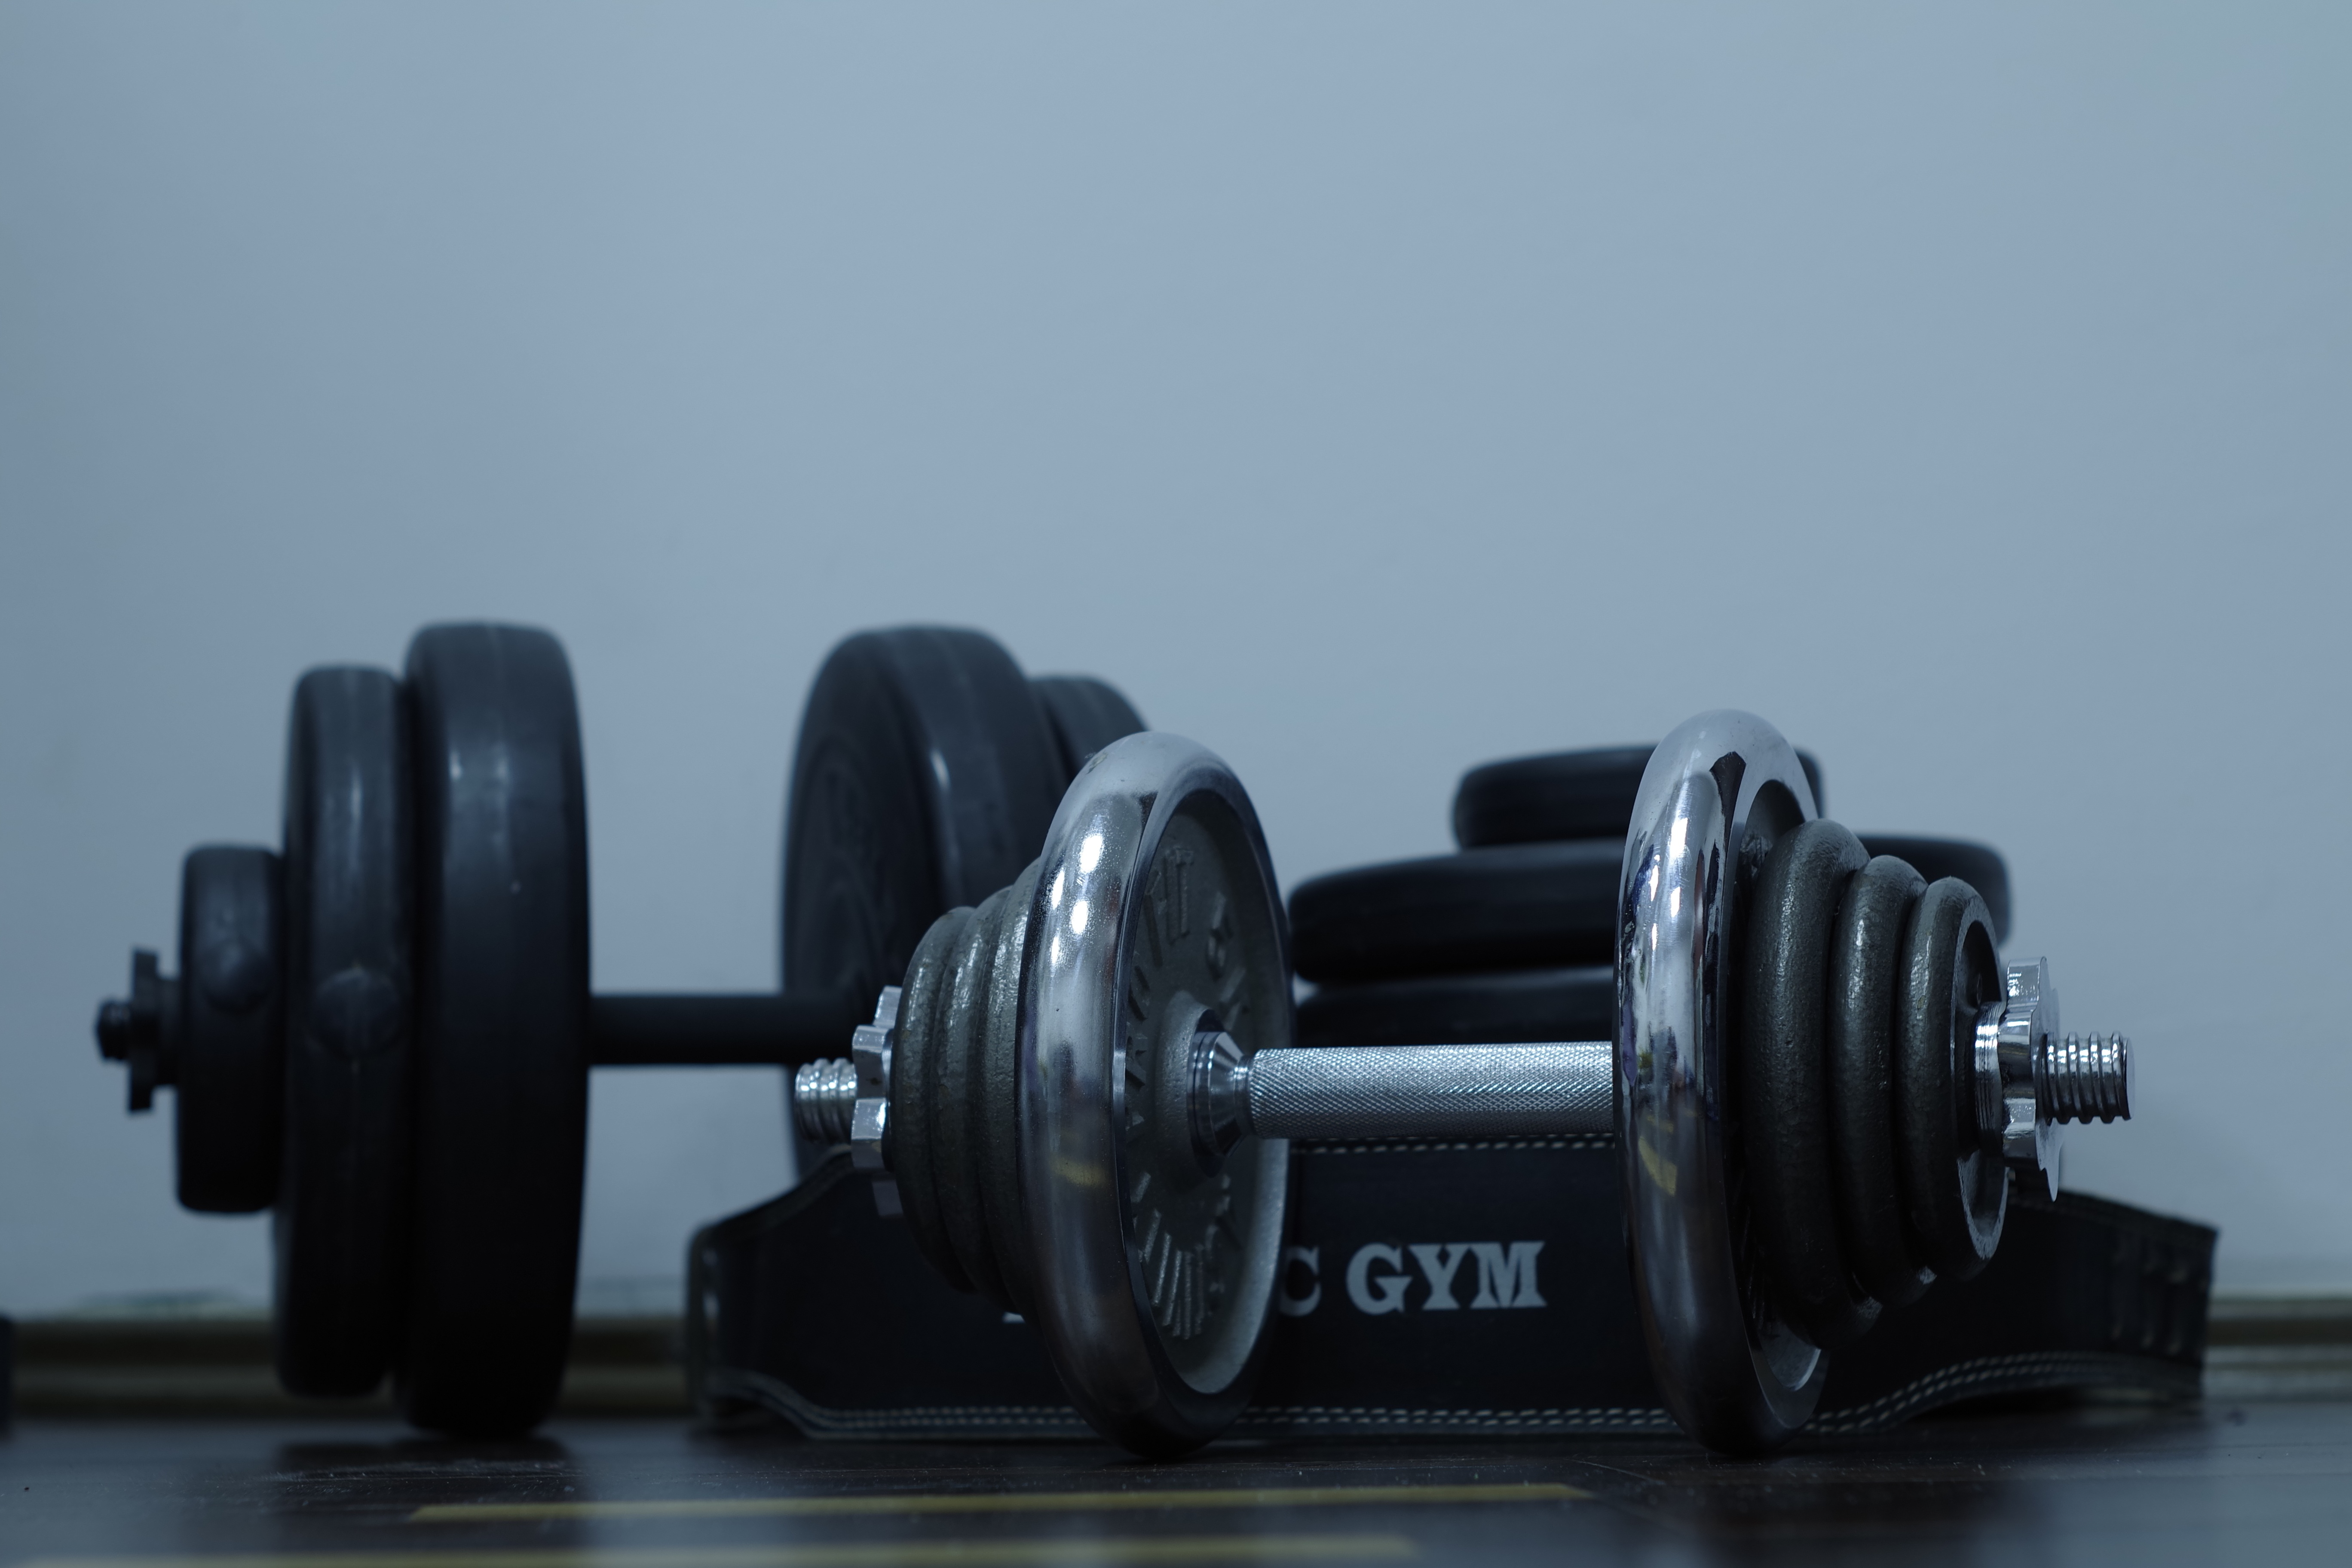
sport, wheel, exercise, health, gym, sports equipment, dumbbell, bodybuilding, diet, slimming, barbell, exercise equipment, the muscles